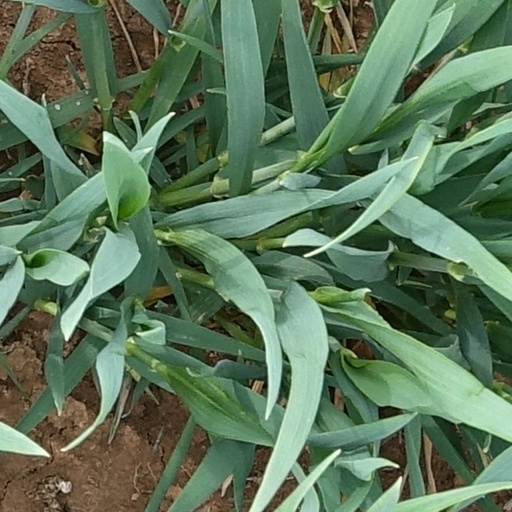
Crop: wheat